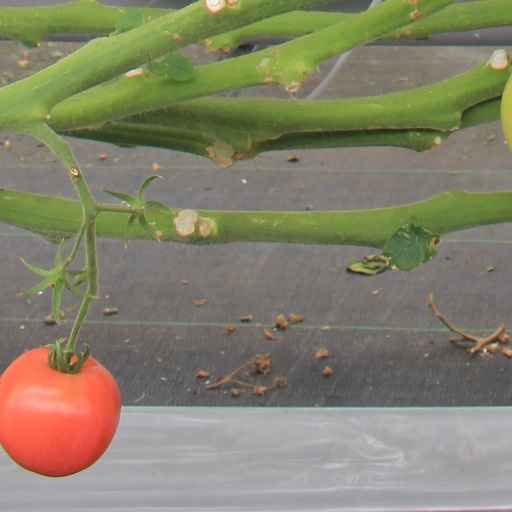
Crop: tomato